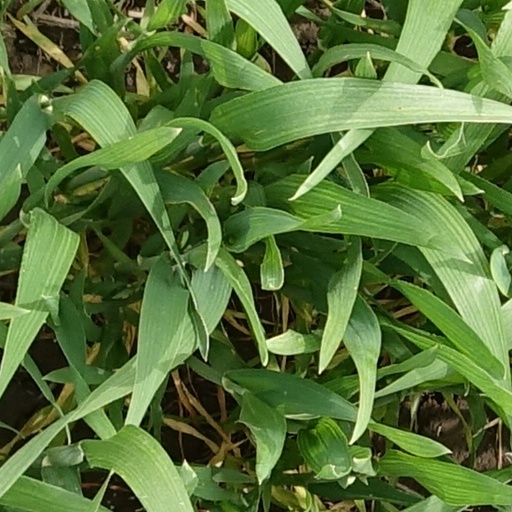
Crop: wheat